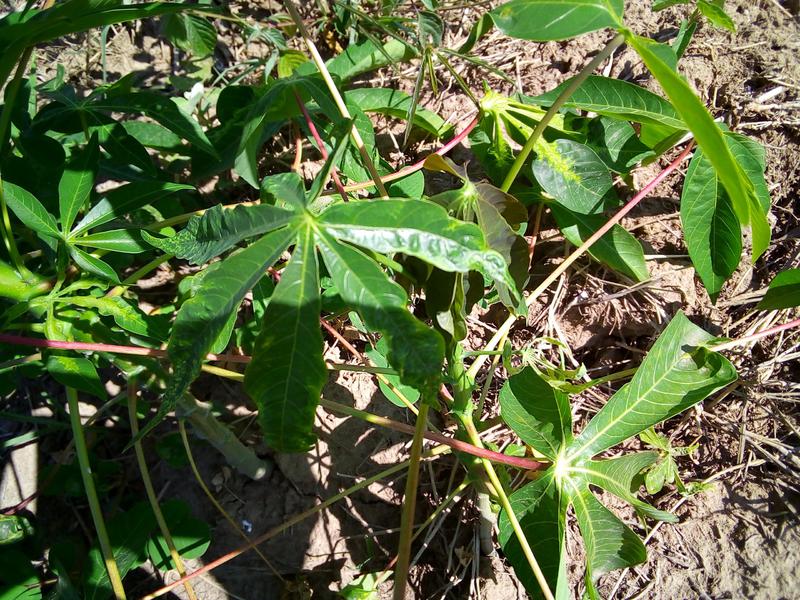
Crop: cassava
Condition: healthy